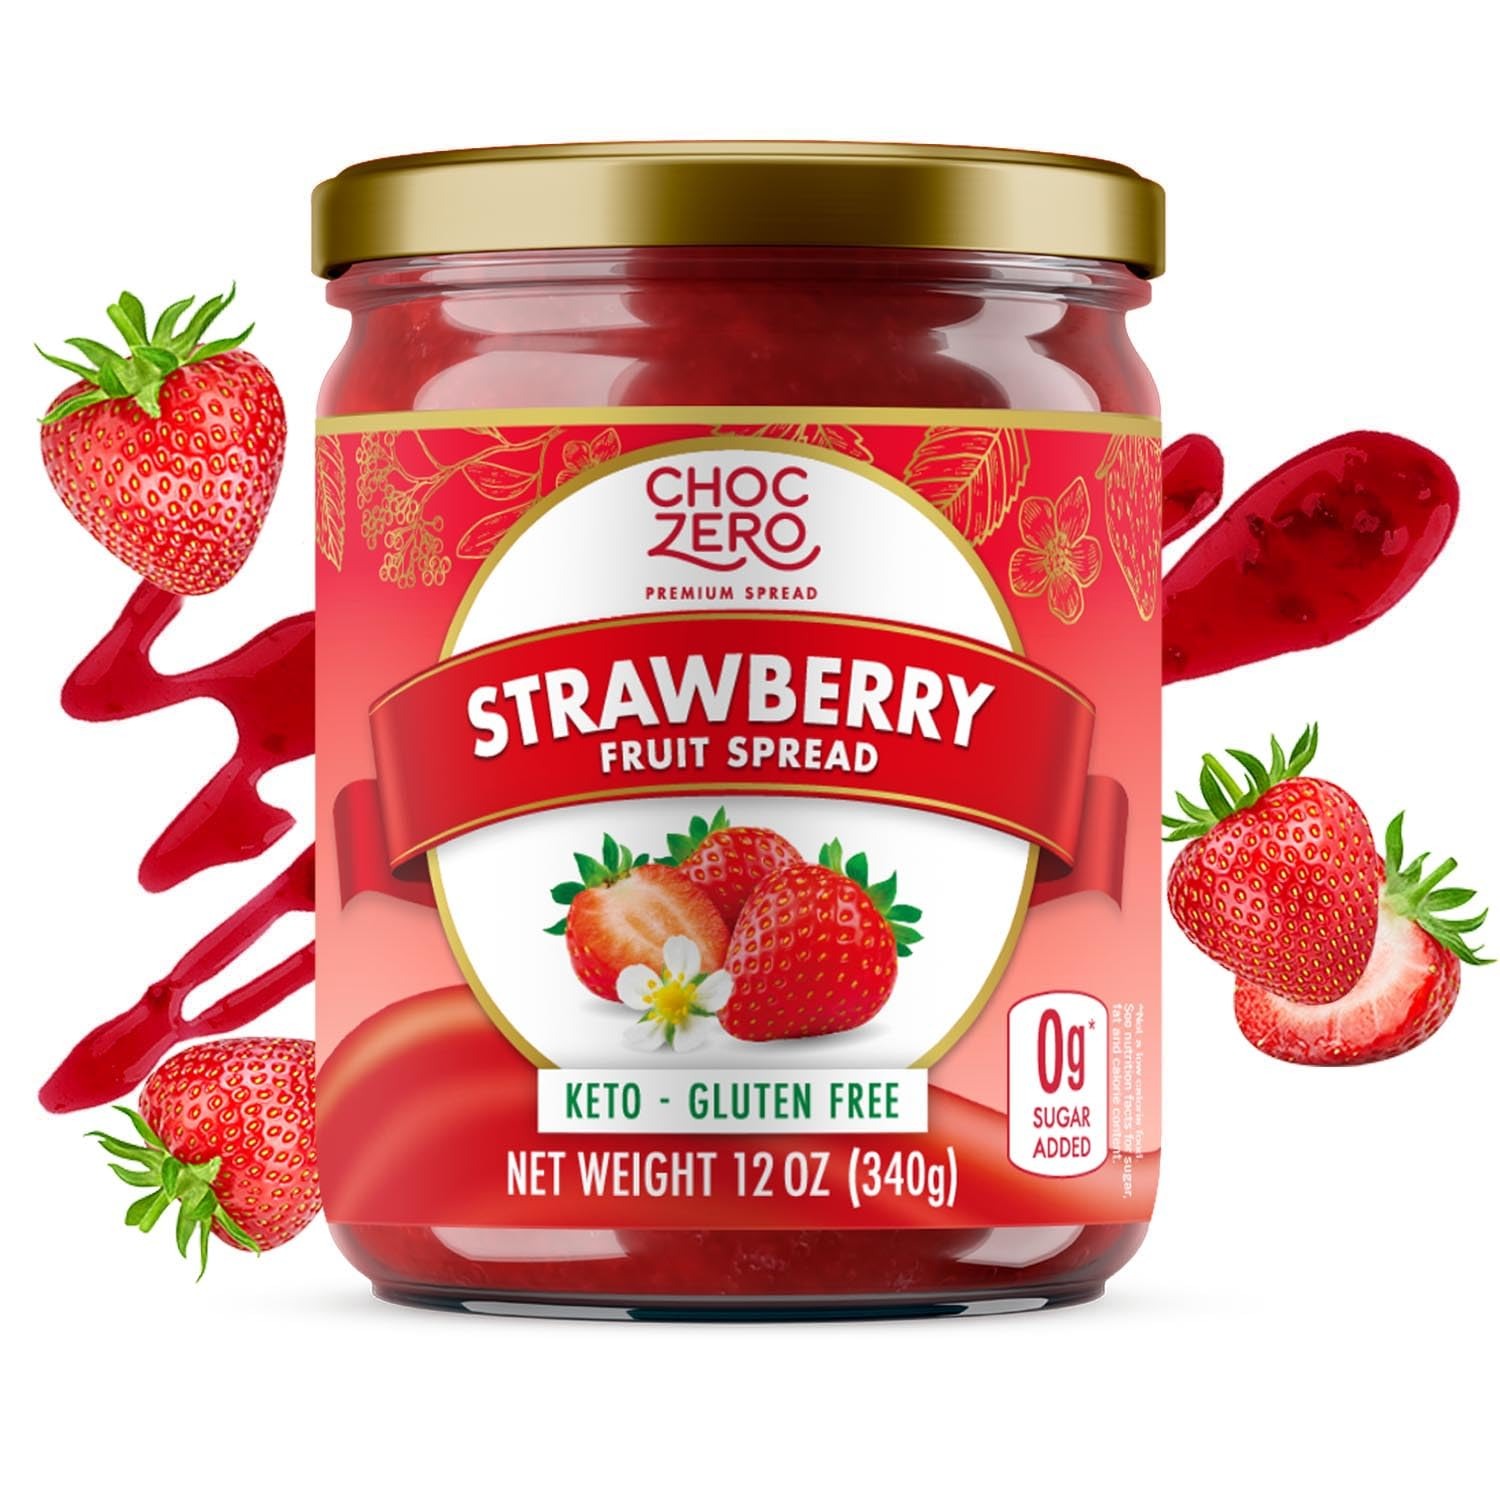
Item Name: ChocZero Keto Strawberry Fruit Spread, No Sugar Added, Keto Friendly, All Natural, Gluten Free, Sweetened with Monk Fruit (1 jar, 12 oz)
Bullet Point 1: Keto friendly strawberry jam and fruit alternative spread that's perfect for your low sugar lifestyle. By using a low glycemic diabetic sugar substitute called monk fruit we’re able to create a low carb strawberry jelly that tastes like the delicious fruit spread you love to put on anything from low carb bagels to keto toast.
Bullet Point 2: Our keto jams are a fun way to bring exciting new flavors into your healthy lifestyle. We make our strawberry fruit spread with real natural ingredients to create a perfect dupe of the jam preserves you remember. It's the best keto strawberry jelly! Use it for peanut butter and jelly sandwiches, your morning toast, and other traditional uses.
Bullet Point 3: No Sugar Added, Just Natural Sweetener: Traditional jams have too much sugar added and most diet jams have tons of artificial sweeteners added into the making of their jellies, but we use only real strawberries for a chunky texture For the perfect mouthfeel, we added chia seeds and prebiotic fiber for the best sugar free jelly consistency. We use pectin making our jam vegan. Premium ingredients: 50% Strawberry, a special sugar substitute blend, and no sugar alcohols.
Bullet Point 4: Delicious Low Carb Jam：By using a low glycemic diabetic plant-based sweetener called monk fruit we’re able to create a low carb strawberry jelly that tastes like the delicious fruit spread you love to put on anything from low carb bagels to keto toast. With low calories and a net carb advantage, you can add it into your keto diet too!
Bullet Point 5: ChocZero is a brand offering a range of healthy no sugar added products widely available across USA. For the sweet taste we use the highest quality natural sweeteners available containing zero or very little calories.Backed by our 100% guarantee, contact us if you have any problems with your order.
Value: 12.0
Unit: Ounce

Price: 9.99